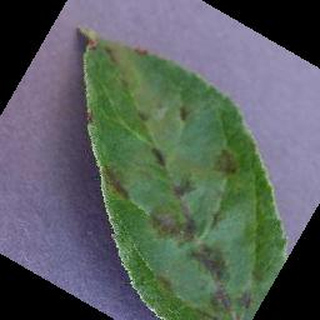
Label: apple_apple_scab